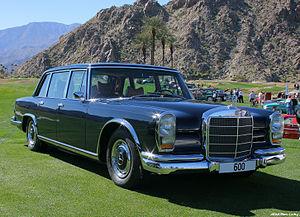
La Mercedes-Benz W100 ou Mercedes-Benz 600 est une longue limousine, équipée d'un moteur V8 à injection de 6 332 cm³ développant 250 ch à 4 000 tr/min pour un couple de 51 m.kg, associé à une boîte automatique à 4 rapports. Elle fut disponible en 4 portes et 6 portes. Elle porte le code interne W100. Son moteur fut aussi utilisé dans la Mercedes-Benz 300SEL 6.3.